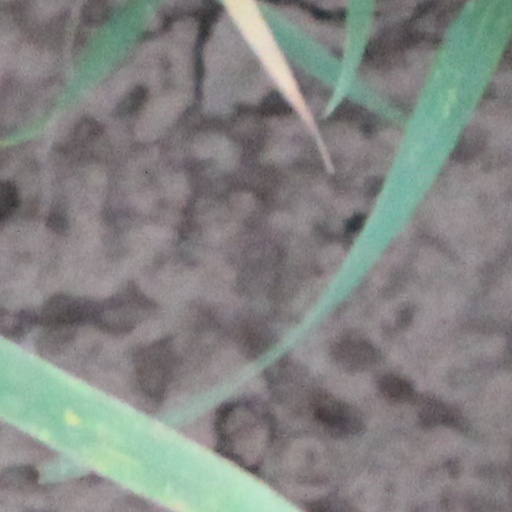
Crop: wheat